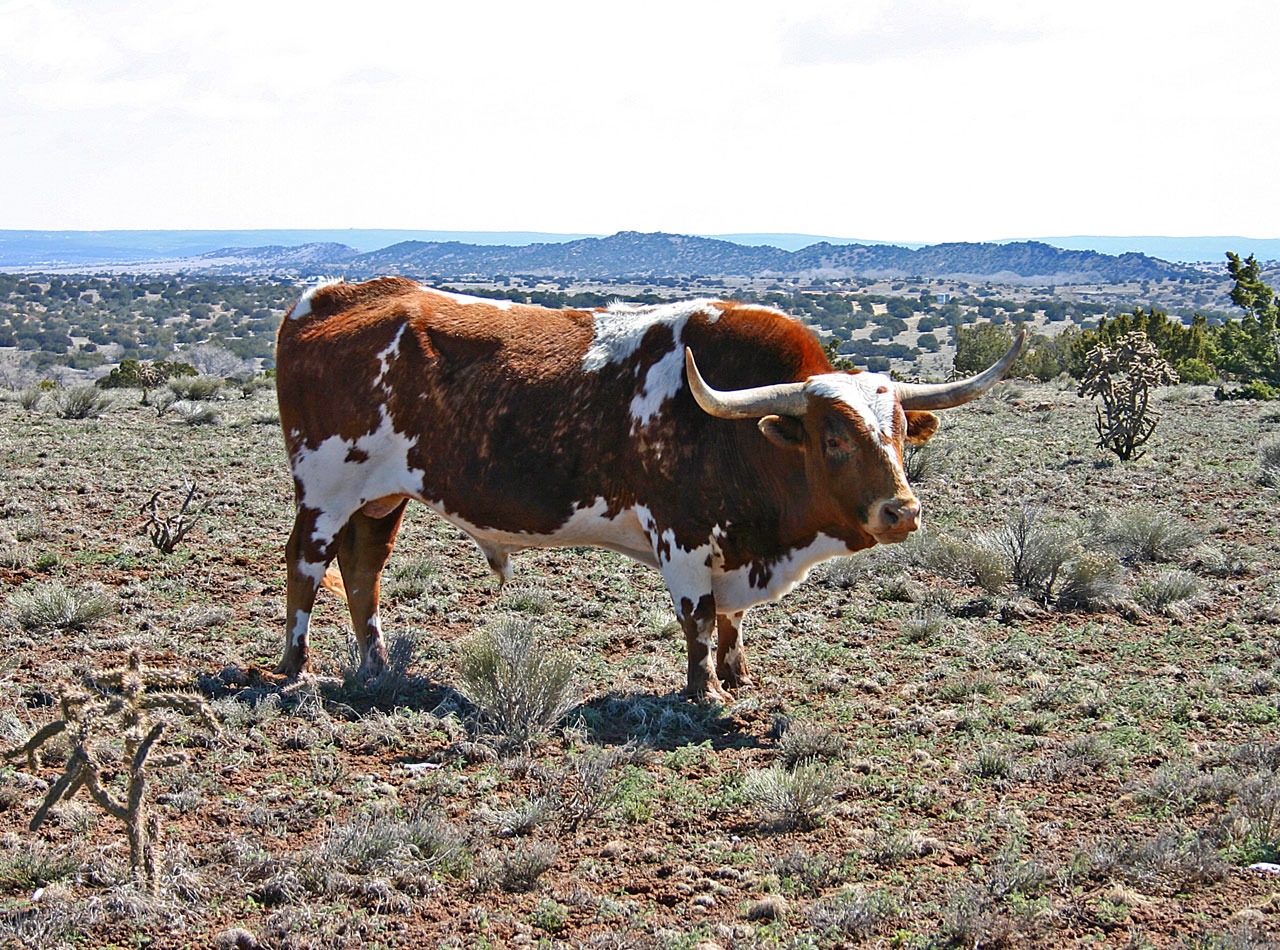
grass, white, field, farm, meadow, animal, cattle, herd, red, pasture, grazing, ranch, mammal, agriculture, beef, bovine, fauna, bull, hills, grassland, habitat, ox, rural area, dairy cow, natural environment, cattle like mammal, cow goat family, texas longhorn